Ethalia guamensis

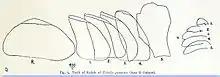
Radula of "Ethalia guamensis"

Radula: The teeth, especially those of the central part are very thin and transparent, without distinct cusps; the rhachidian tooth (R) is broadly winged, bow-shaped, at its upper part it is thickened, a true cusp cannot be detected. The first (i), second (2), third (3) and fourth (4) laterals are about equal in shape. The first one is subtriangular, with a slightly concave inner and convex outer margin, thickened at its upper part, the second is very similar, the third is narrower and the fourth is more subquadrangularly elongate; the fifth (5) or last lateral is club-shaped, thickened above, without cusp. Of the uncini (U) the proximal one has a short, broad cusp, with a small denticle near the base of the distal margin; the second is more elongate, also with a small denticle; the subsequent ones are much more elongate, No denticles can be detected, perhaps because the cusps lie so close together, as to cover each other in part.